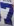
Number: 7